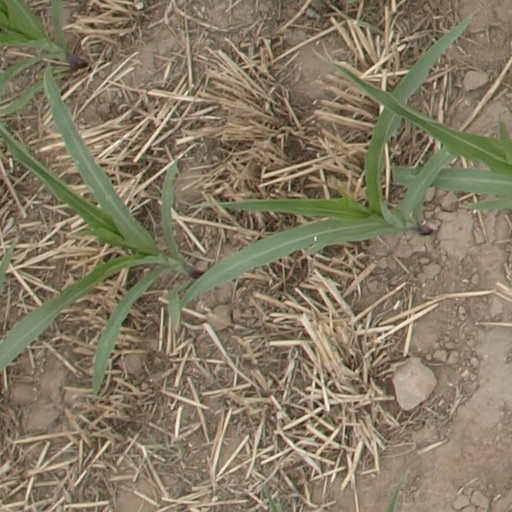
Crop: maize; corn